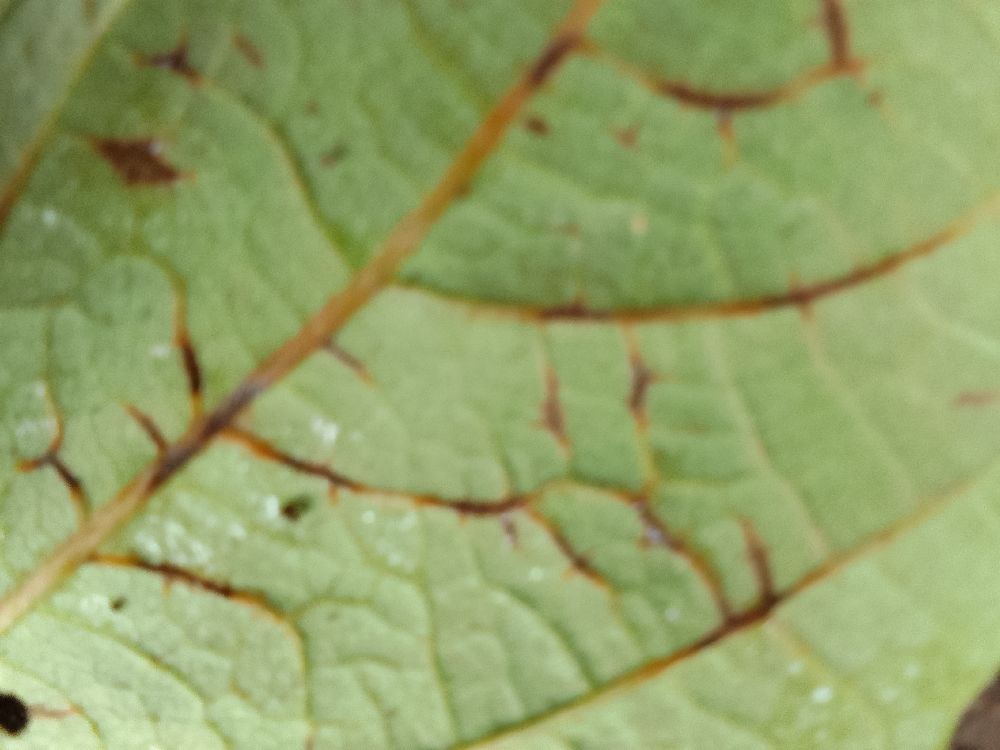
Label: anthracnose